Sliven

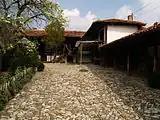
The house museum of the Sliven lifestyle

The Old Elm which grows in the city center, is a tree of the species of Field elm (Ulmus glabra), and is about 1300 years old, it is declared a protected site. It is a remnant of the Great Bulgarian Forest, which stretched from the Rhodope Mountains to the Black Sea. About 20 such elms remain in the village of Samuilovo, 7 km from Sliven. All of them have been declared protected sites. The cavities are filled with reinforcing filler and have been left openings for natural ventilation to stop rotting processes or breedings of microorganisms. The tree was used by the Ottoman Turks to hang captured hajduk.